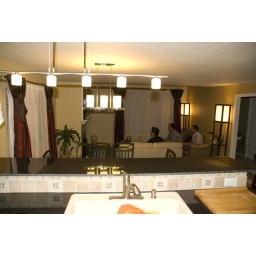
new over the bar lights and dining roomk lights